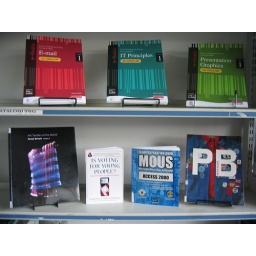
Move your mouse over each book cover and click on the link to search the library catalogue.